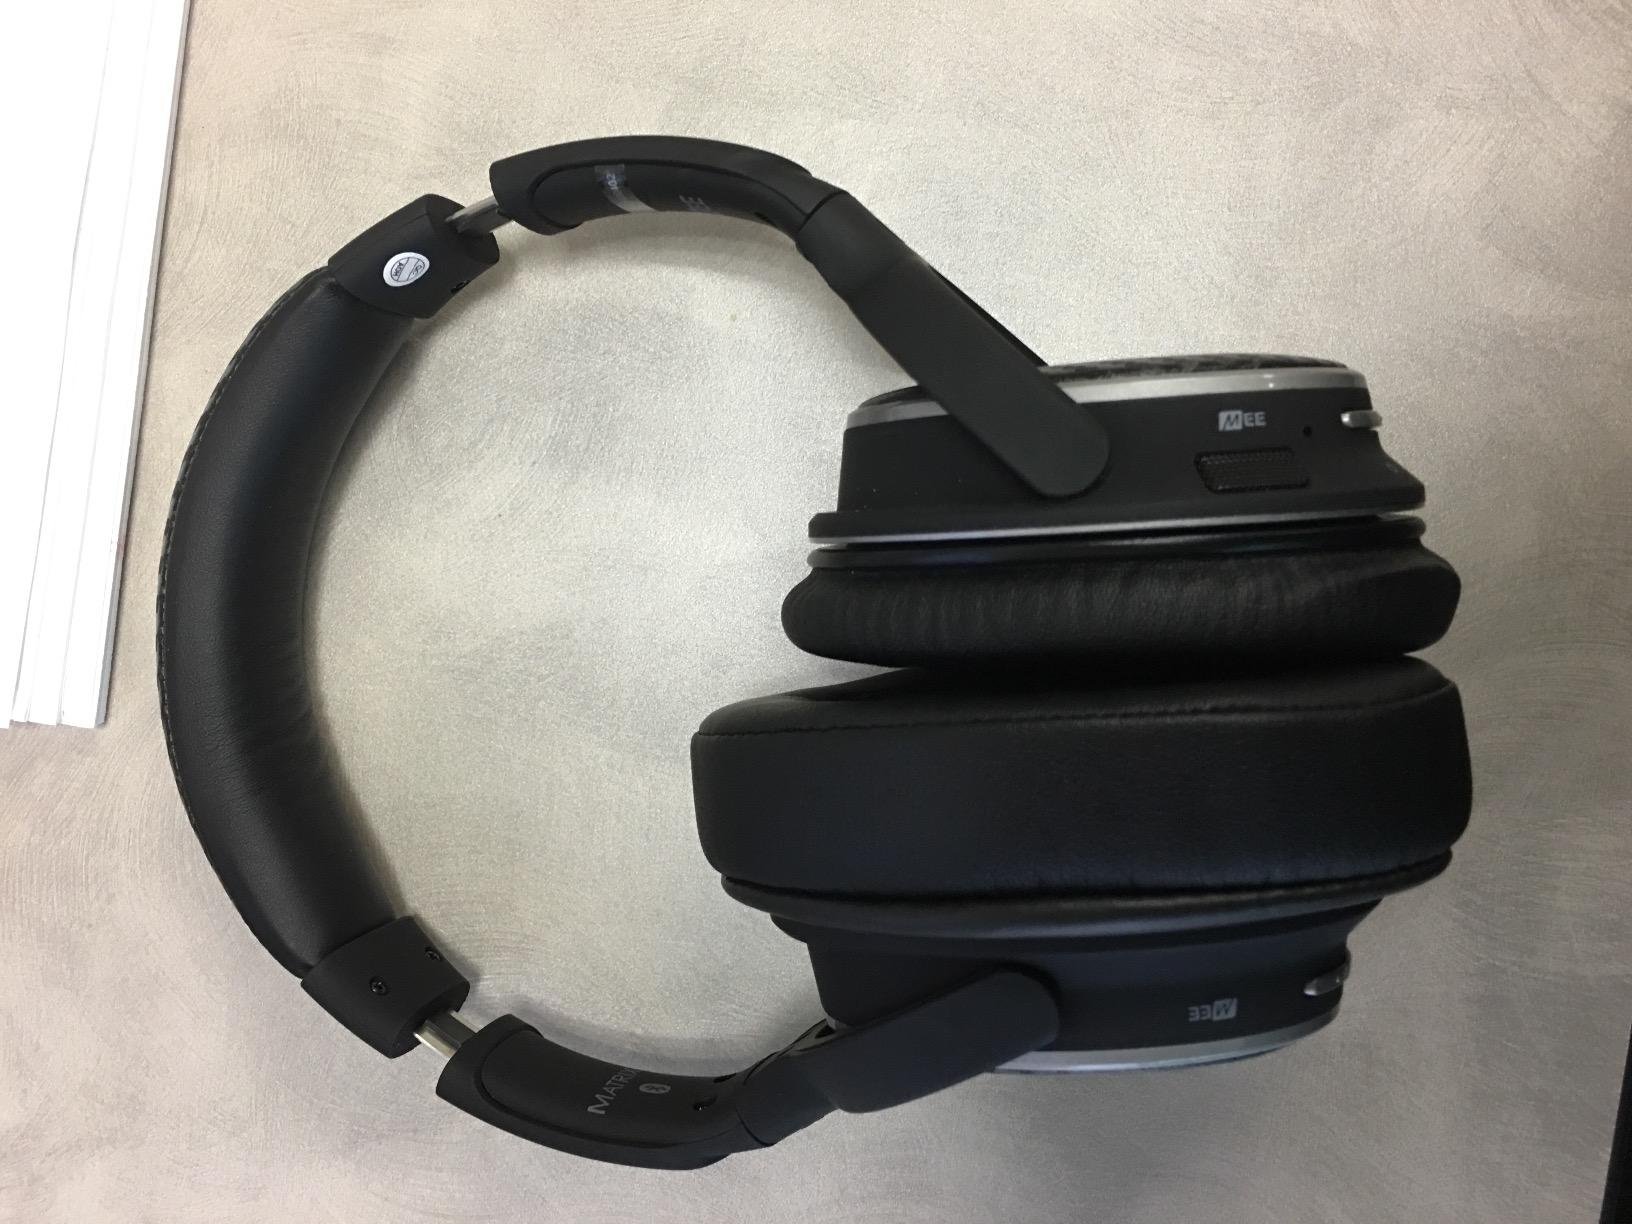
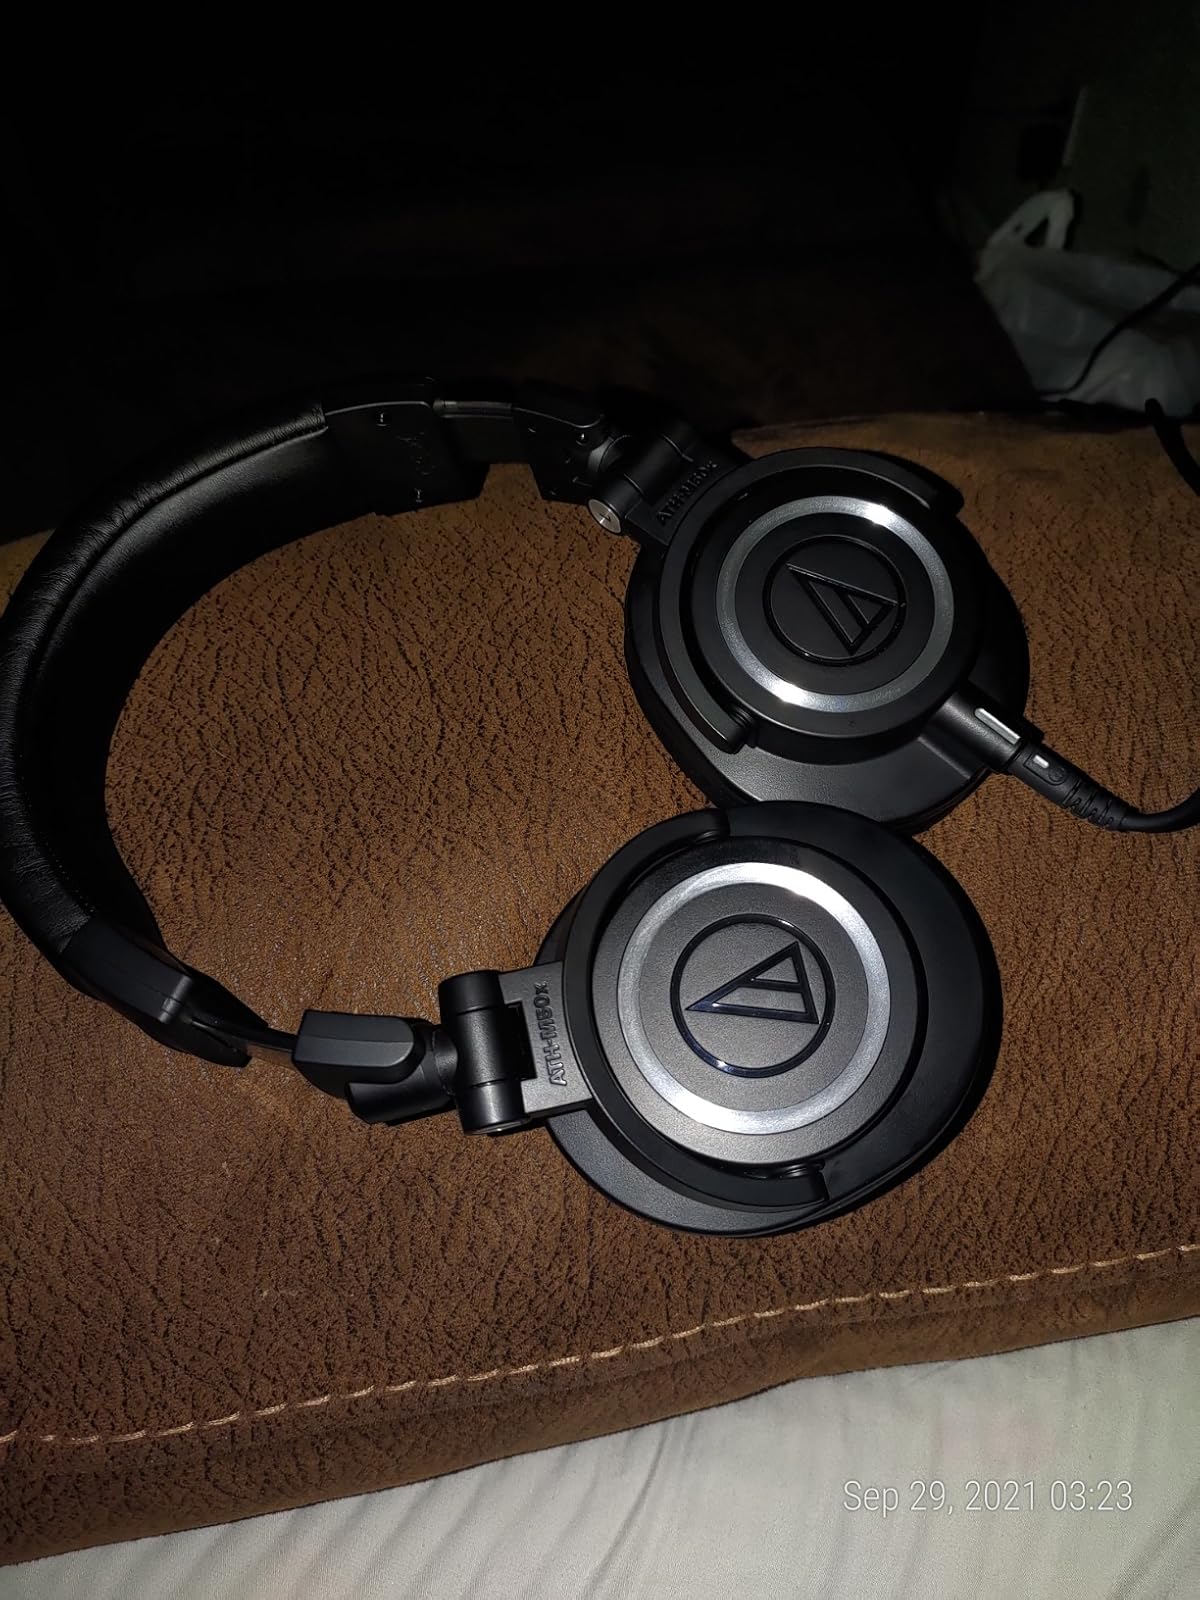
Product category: headphones
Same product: no